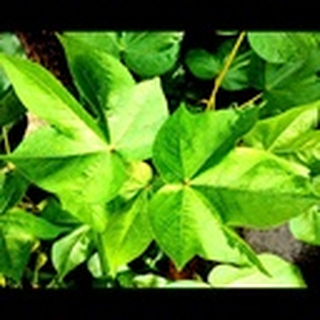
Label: healthy_cotton